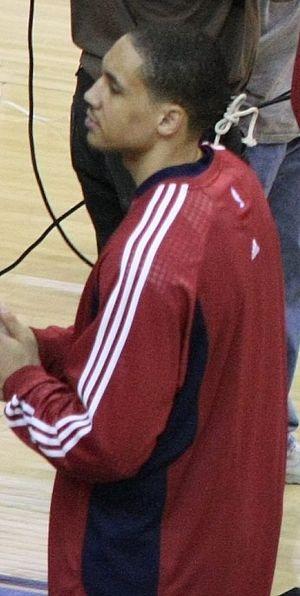
Dwayne Jones, né le 9 juin 1983, à Morgantown, en Virginie-Occidentale, est un joueur américain de basket-ball. Il évolue au poste de pivot.